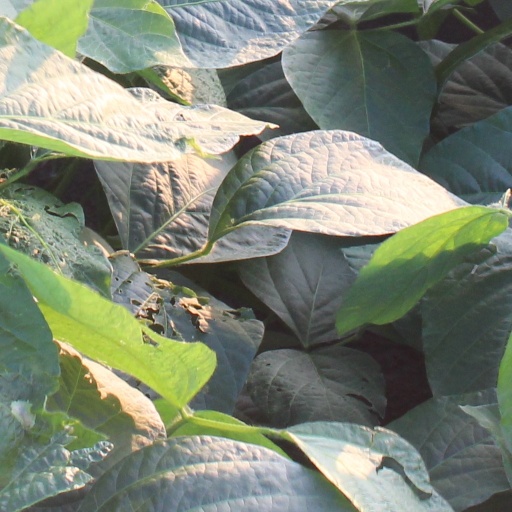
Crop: soybean